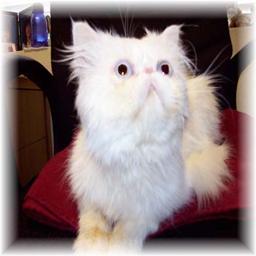
Animal: cats